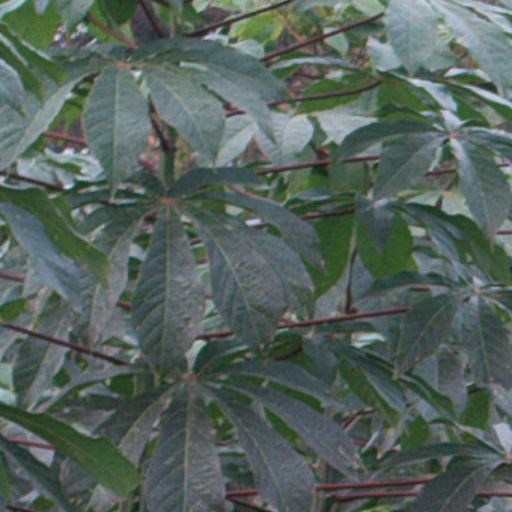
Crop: cassava